D.O. Harton House

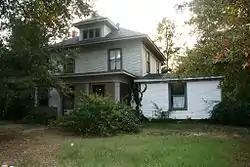

The D.O. Harton House is a historic house at 607 Davis Street in Conway, Arkansas. It is a -story wood-frame structure, with a hip roof, weatherboard siding, and a brick foundation. A hip-roof dormer projects from the front of the roof, and a single-story porch extends across the front, supported by wooden box columns with Classical detailing. Built in 1913, it is a well-kept example of a vernacular American Foursquare house, built by D.O. Harton, Jr., a local contractor.